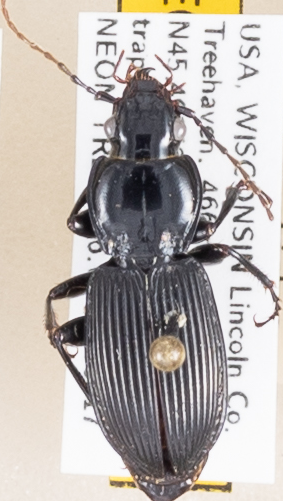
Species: Pterostichus coracinus
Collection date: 2018-07-17
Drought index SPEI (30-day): -0.654
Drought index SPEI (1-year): -0.272
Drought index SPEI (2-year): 1.45